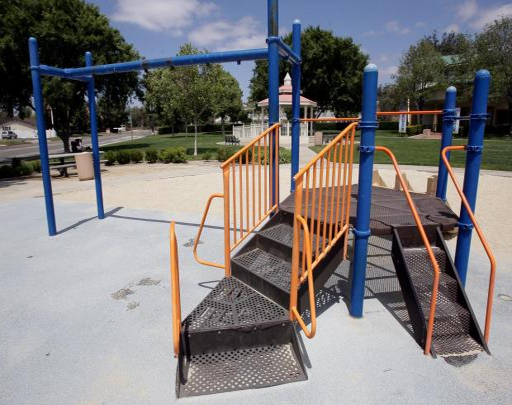
the playground equipment is going to be replaced with a large play area that will include a replica .